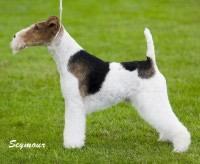
wire-haired_fox_terrier